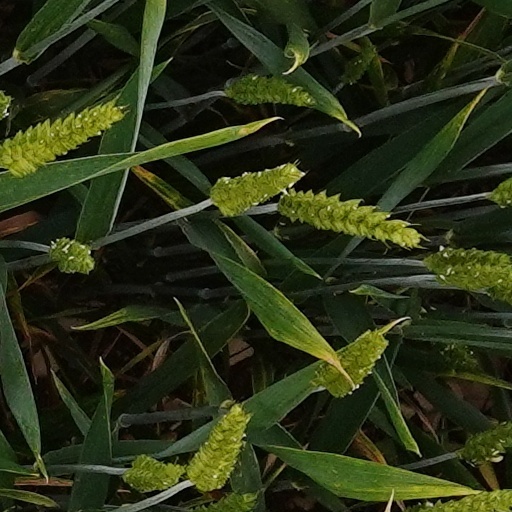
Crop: wheat